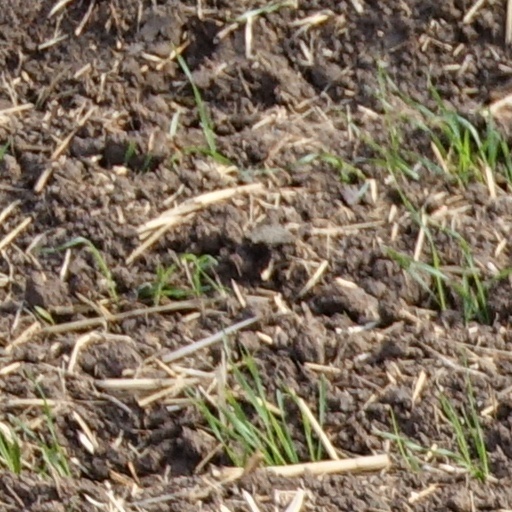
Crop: wheat